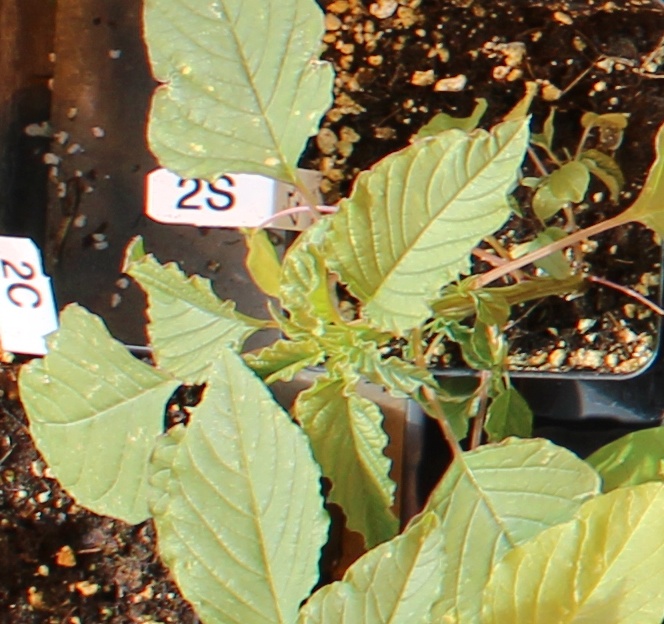
Label: Palmer Amaranth